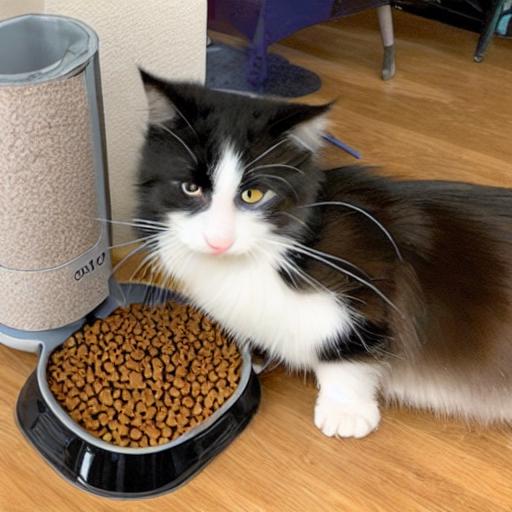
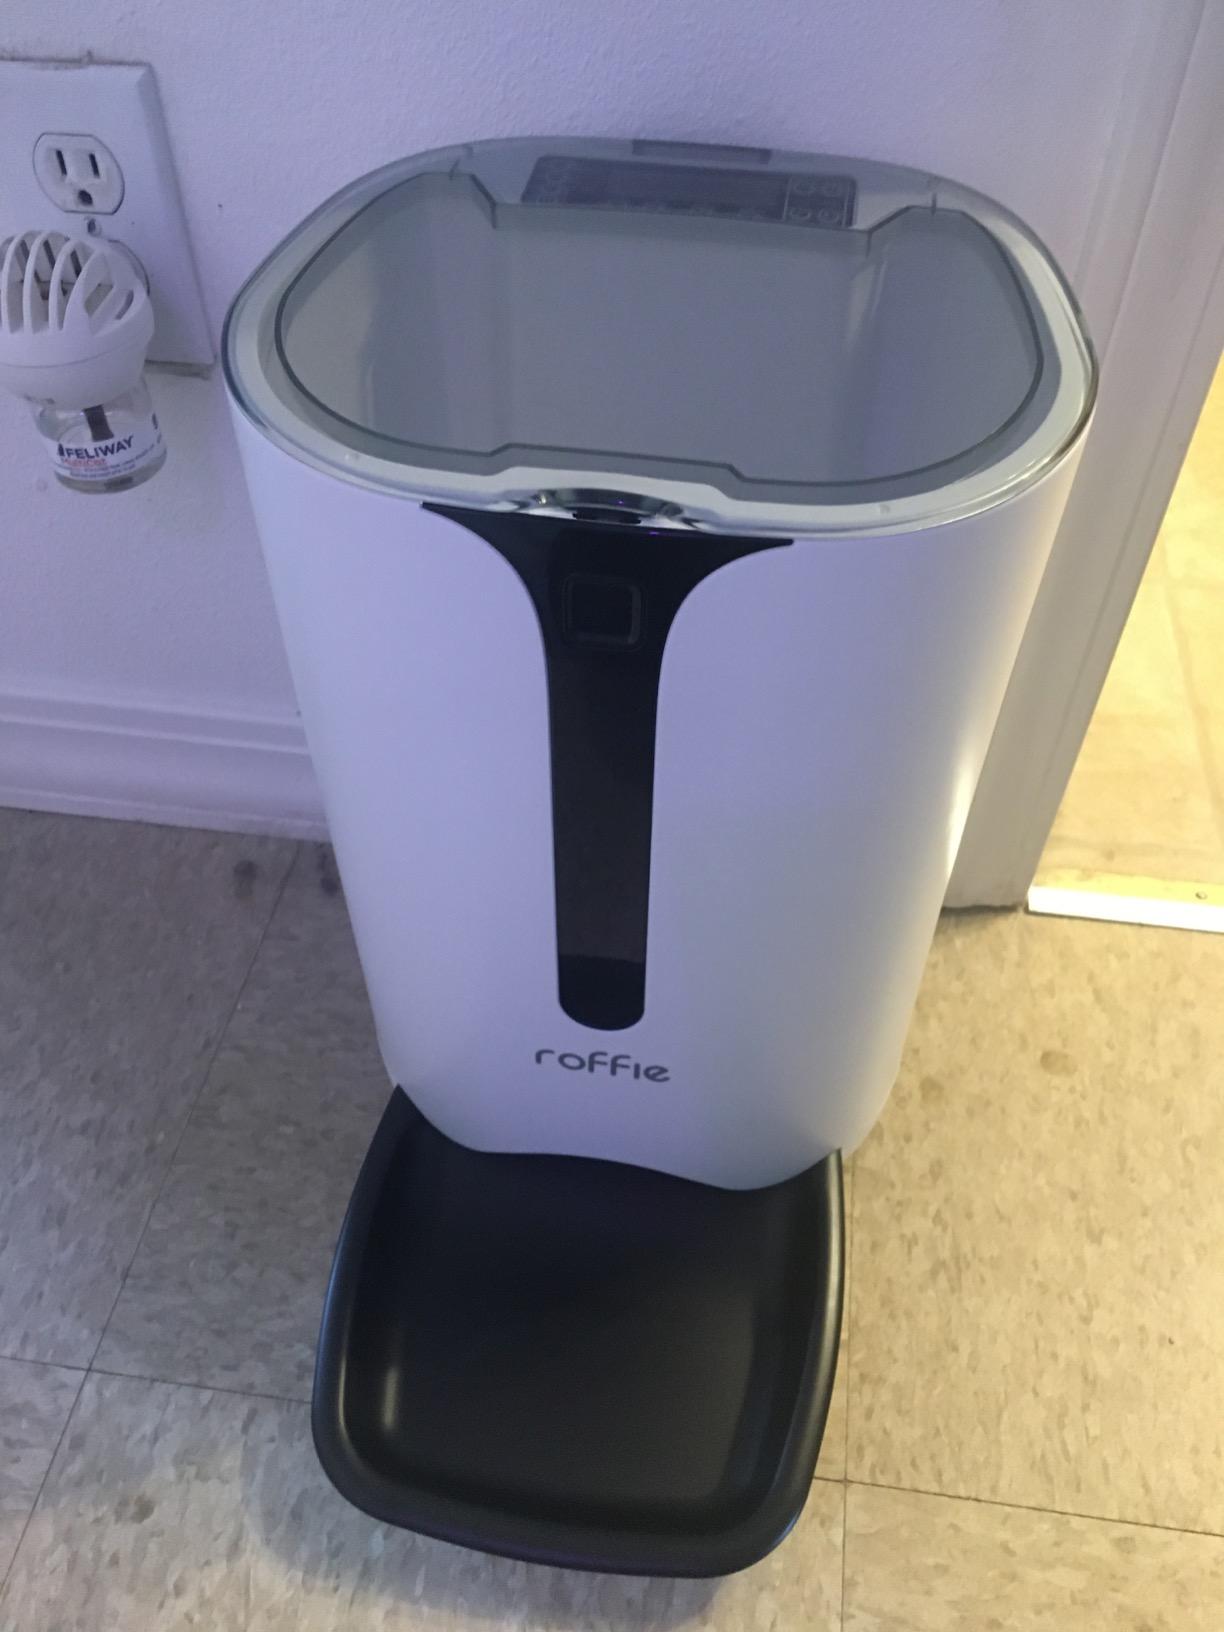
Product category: items_feeder
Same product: no